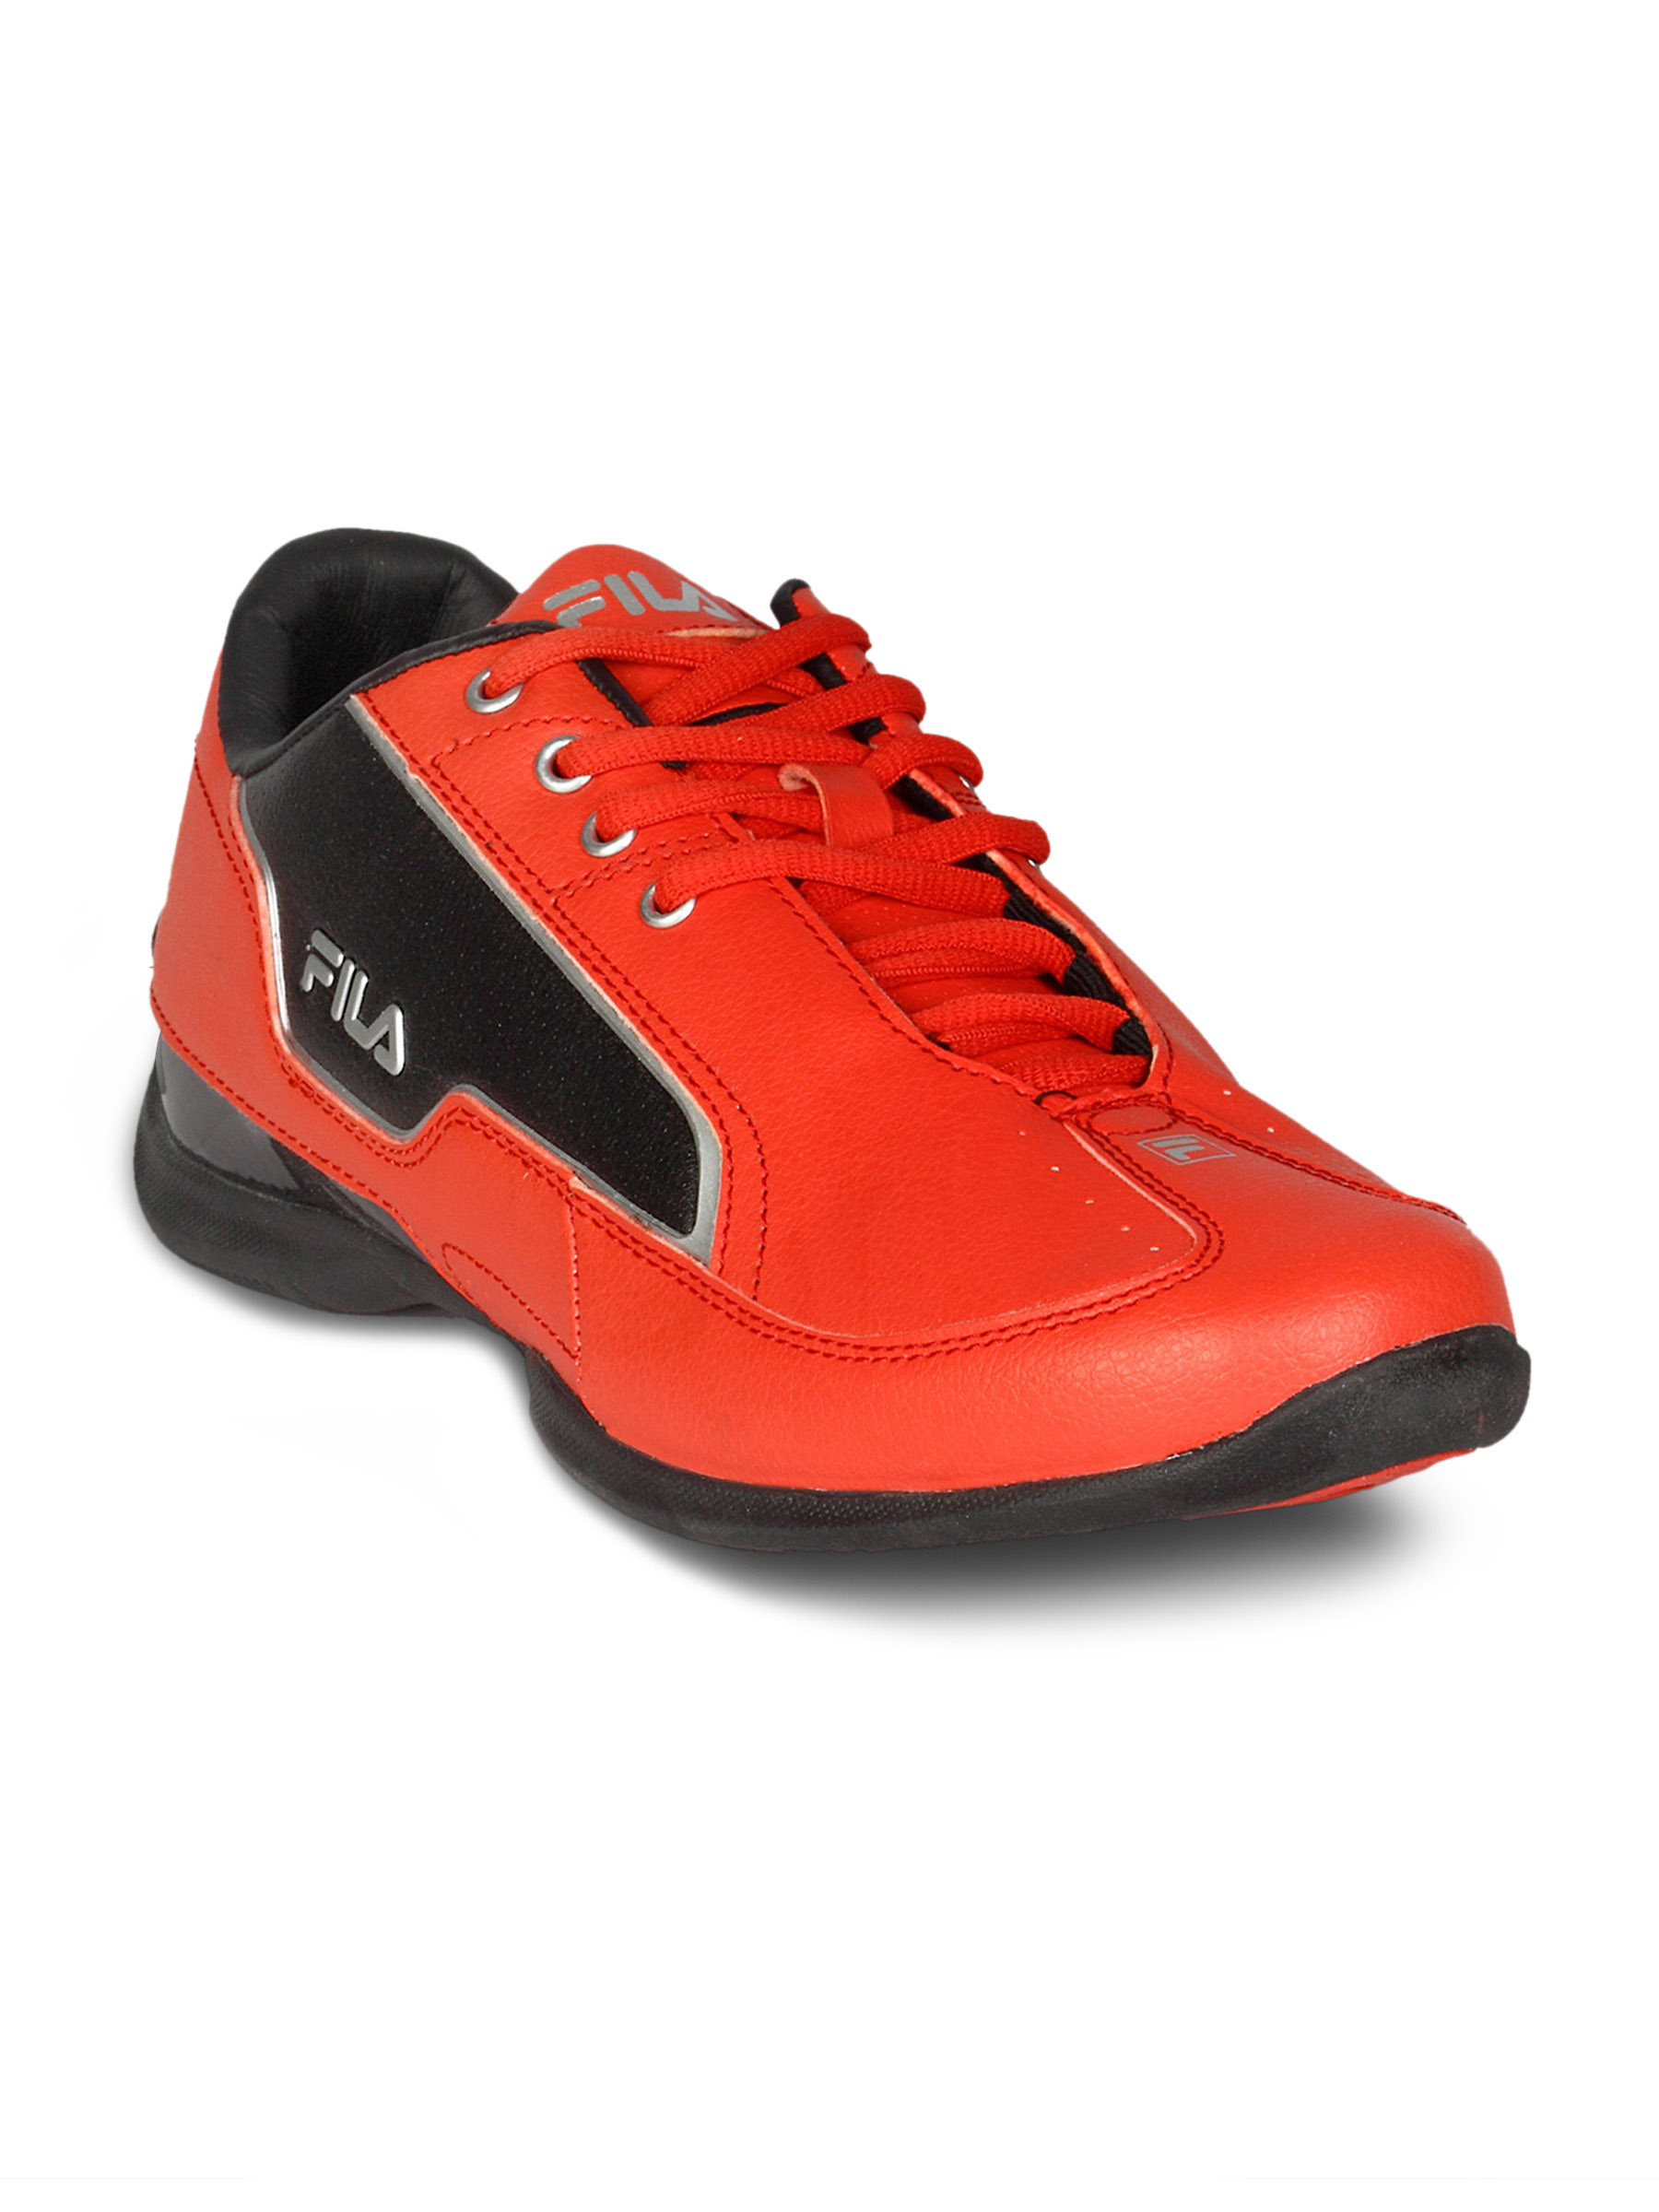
Fila Men Leonard Red Shoes
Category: Footwear / Shoes / Casual Shoes
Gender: Men
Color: Red
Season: Summer 2011
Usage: Casual